Comanche (horse)

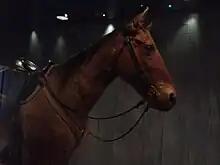
Comanche at the University of Kansas Natural History Museum

Comanche died of colic on November 7, 1891, believed to be 29 years old at the time. He is one of only four horses in United States history to be given a military funeral with full military honors, the others were Black Jack, Sergeant Reckless and Chief. His remains were not buried but instead were sent to the University of Kansas and preserved, where the taxidermy mount can still be seen today in the university's Natural History Museum. Comanche was restored by museum conservator Terry Brown in 2005.